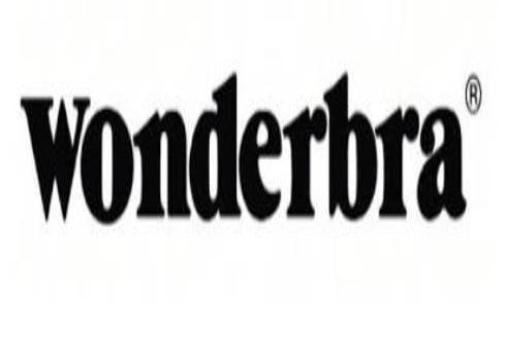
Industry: Clothes